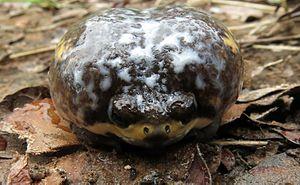
Breviceps poweri est une espèce d'amphibiens de la famille des Brevicipitidae.